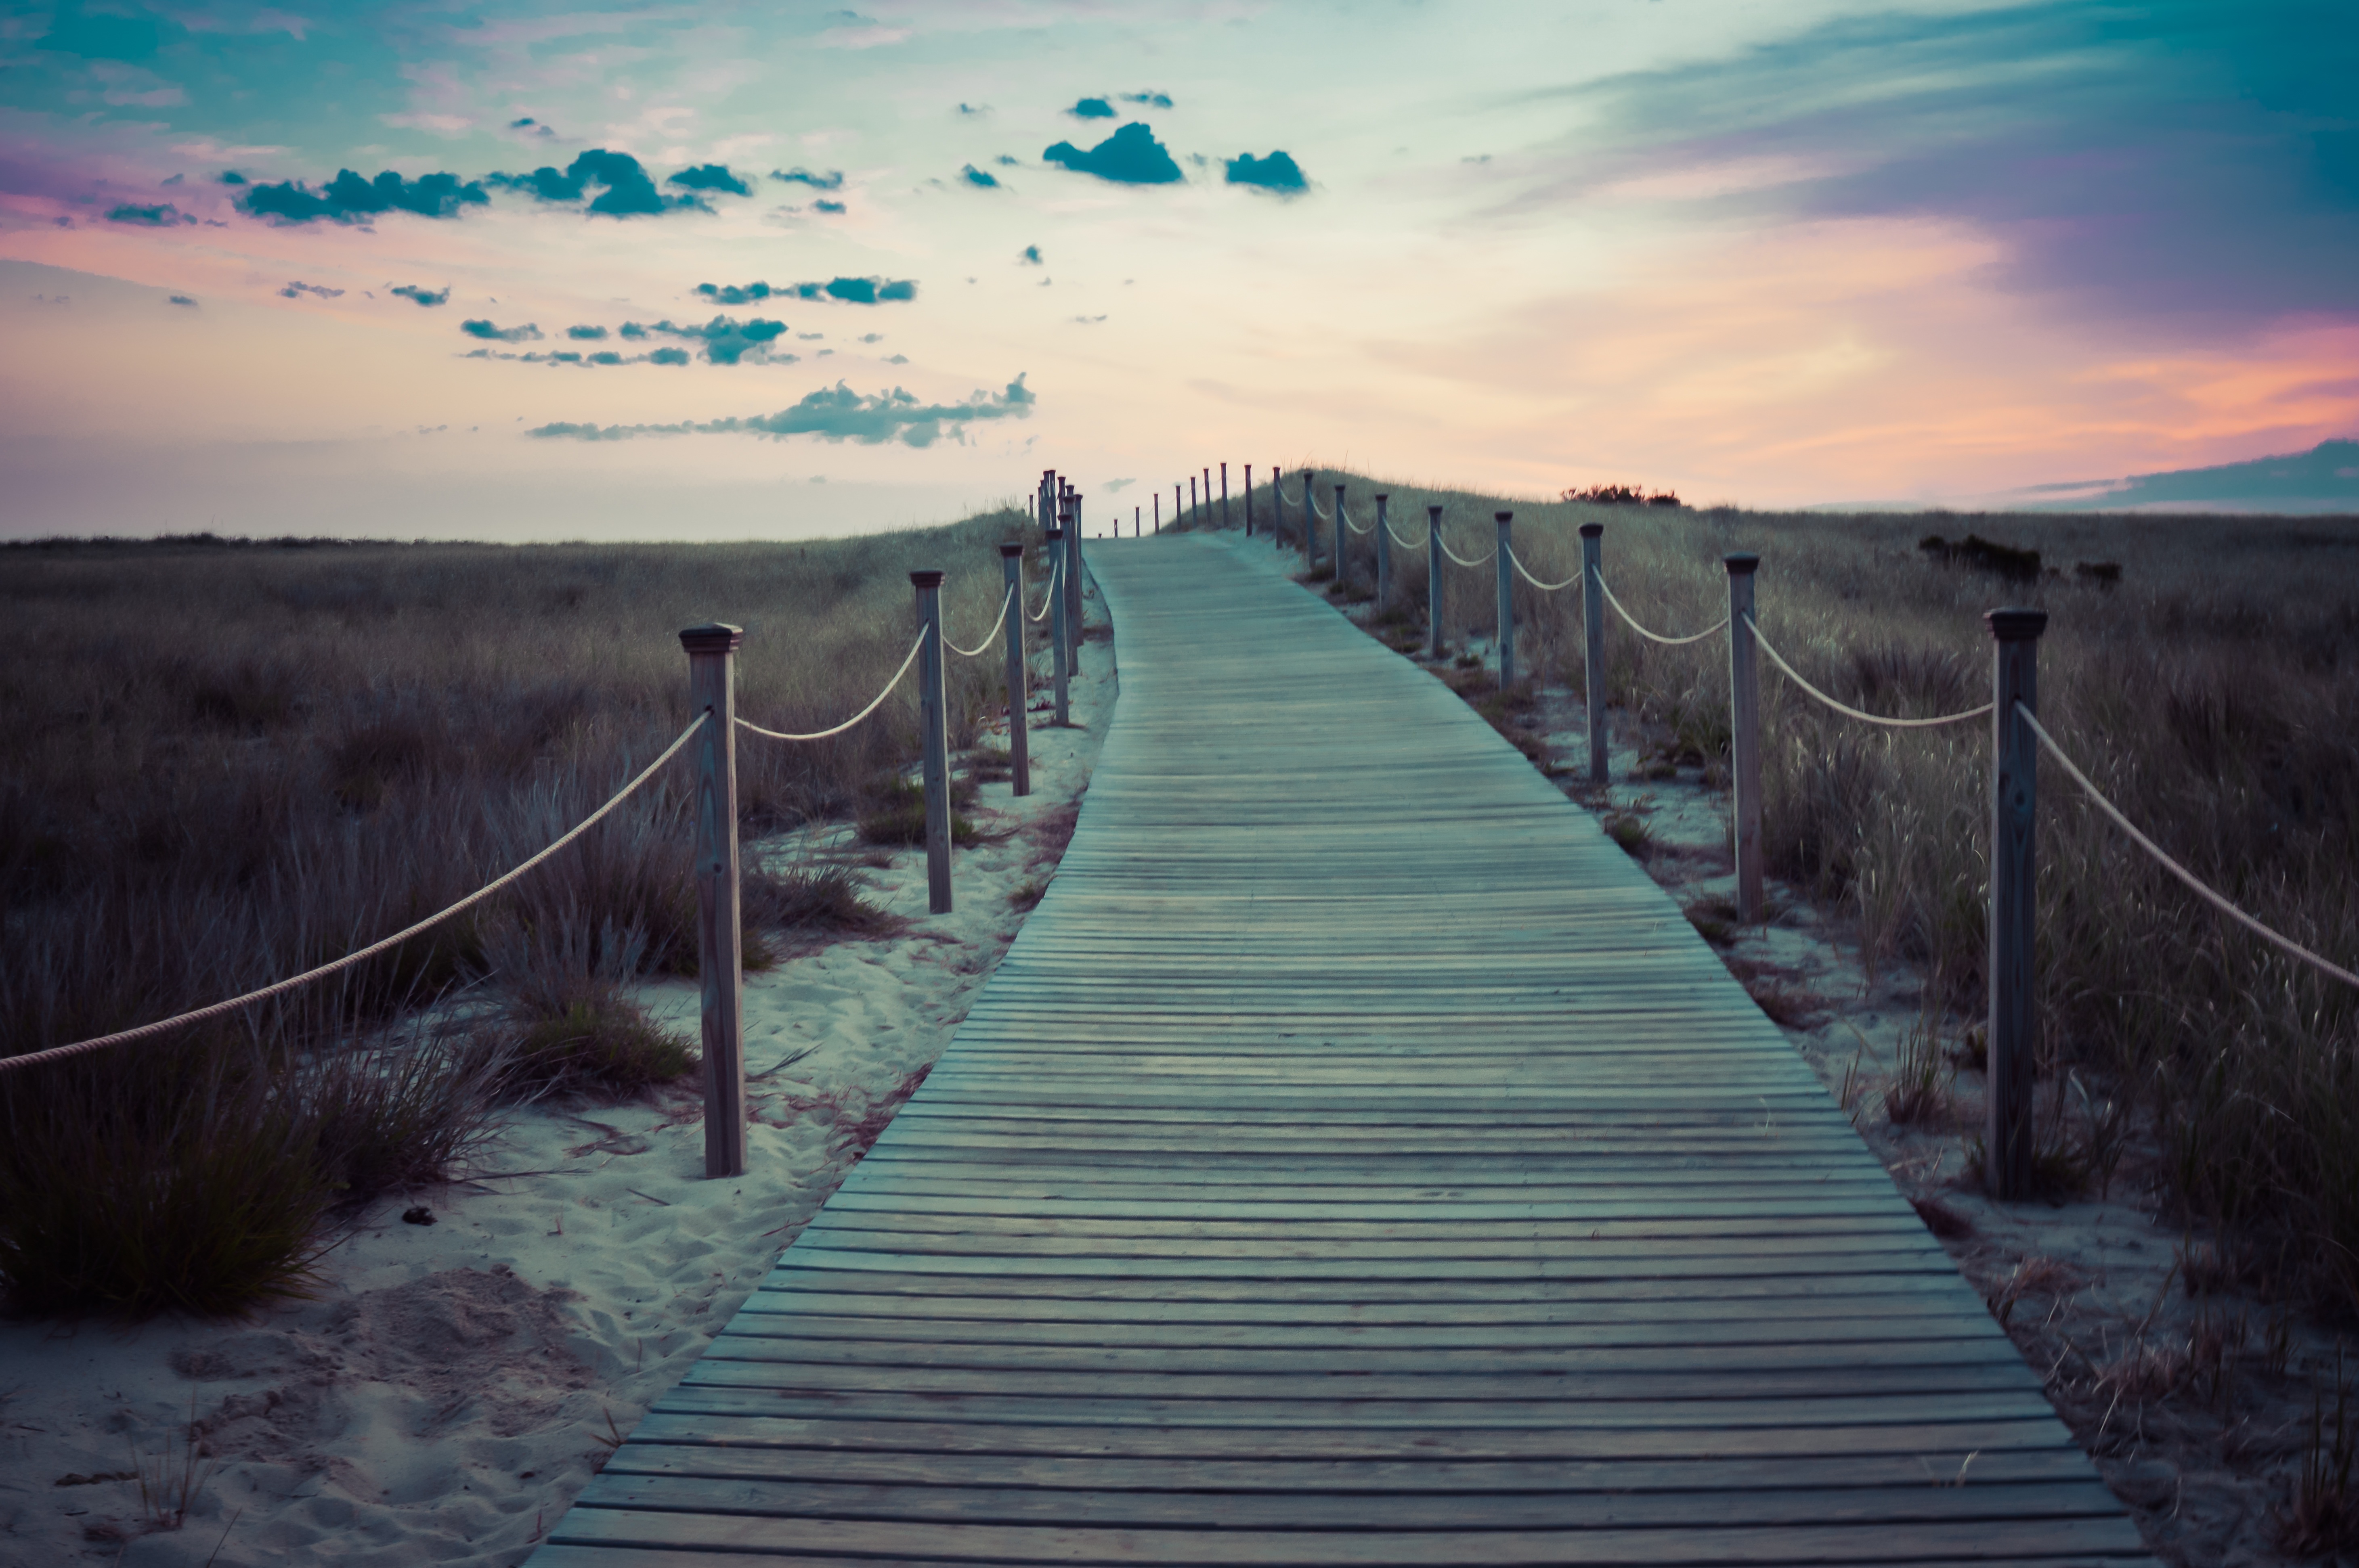
sea, nature, path, pathway, horizon, cloud, wood, sunrise, sunset, trail, bridge, sunlight, morning, crossing, dawn, walkway, dusk, walk, evening, reflection, wooden, footpath